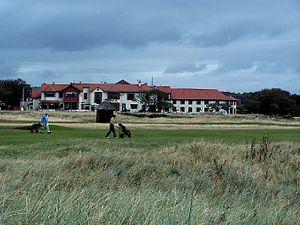
Royal Troon Golf Club est un parcours de golf situé à Troon dans le South Ayrshire en Écosse fondé en 1878. Il s'agit d'un des plus vieux link à faire partie de la rotation actuelle des Opens britanniques.